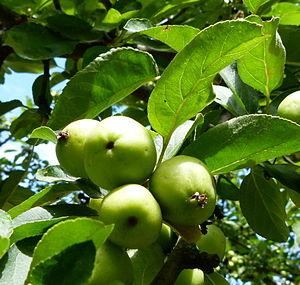
Pommier à fleurs - Malus X Zumi